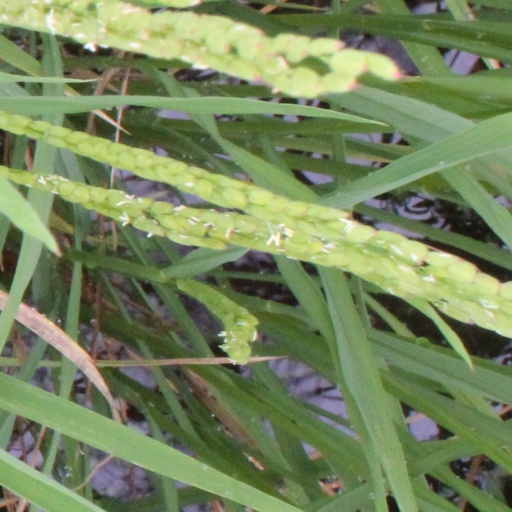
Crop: rice